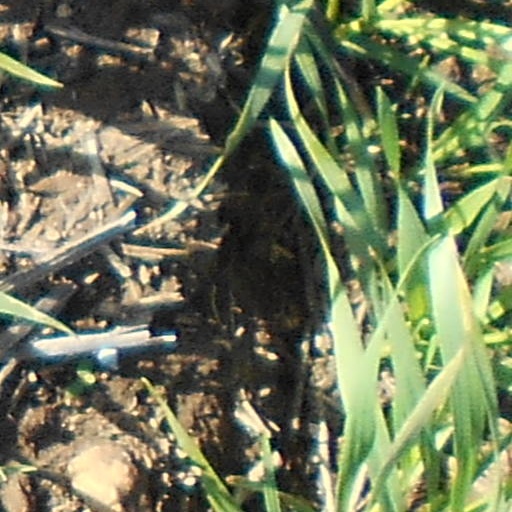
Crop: wheat